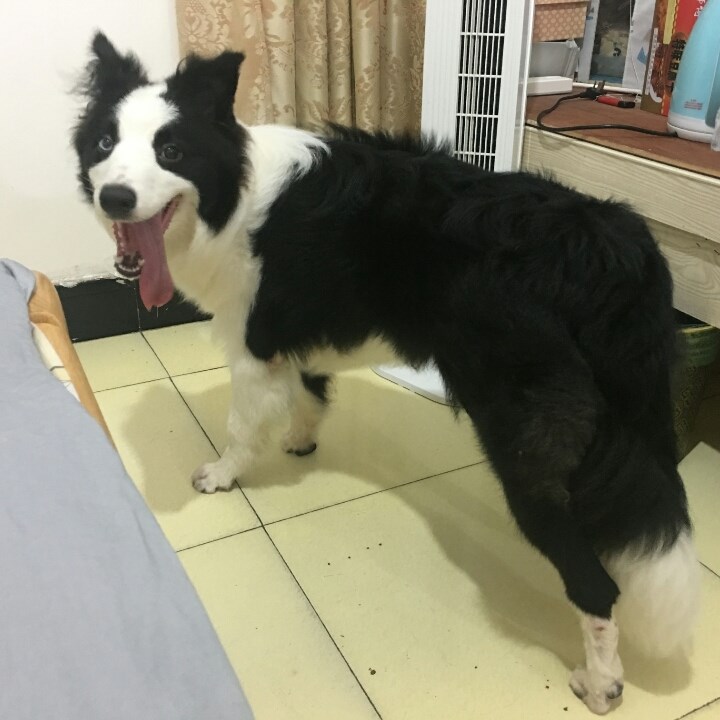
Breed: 2594-n000109-Border_collie